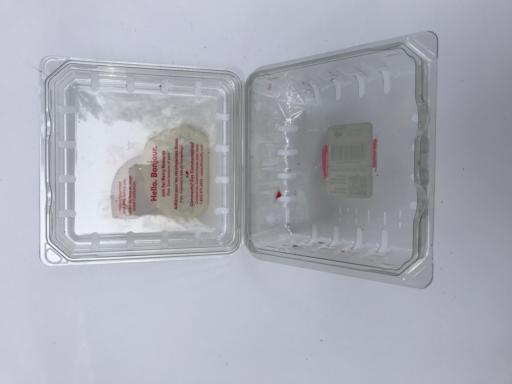
Waste category: plastic